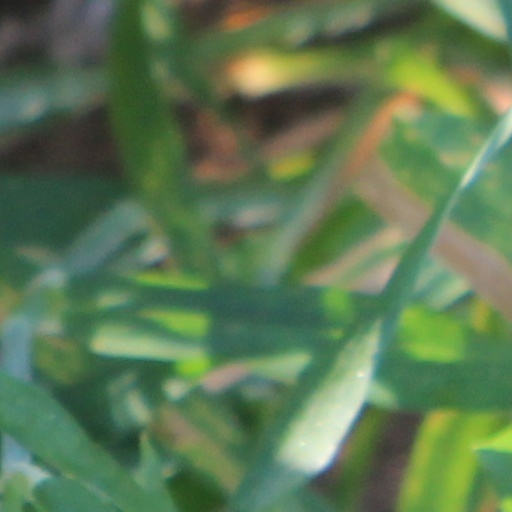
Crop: wheat